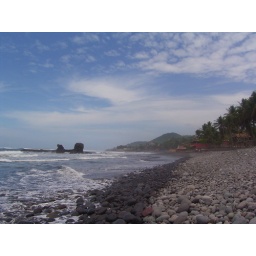
the sand is black and gets washed away during winter, leaving rocks. comes back in summer.